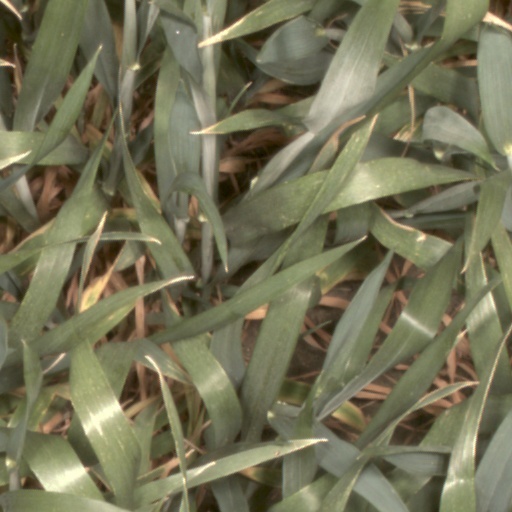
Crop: wheat